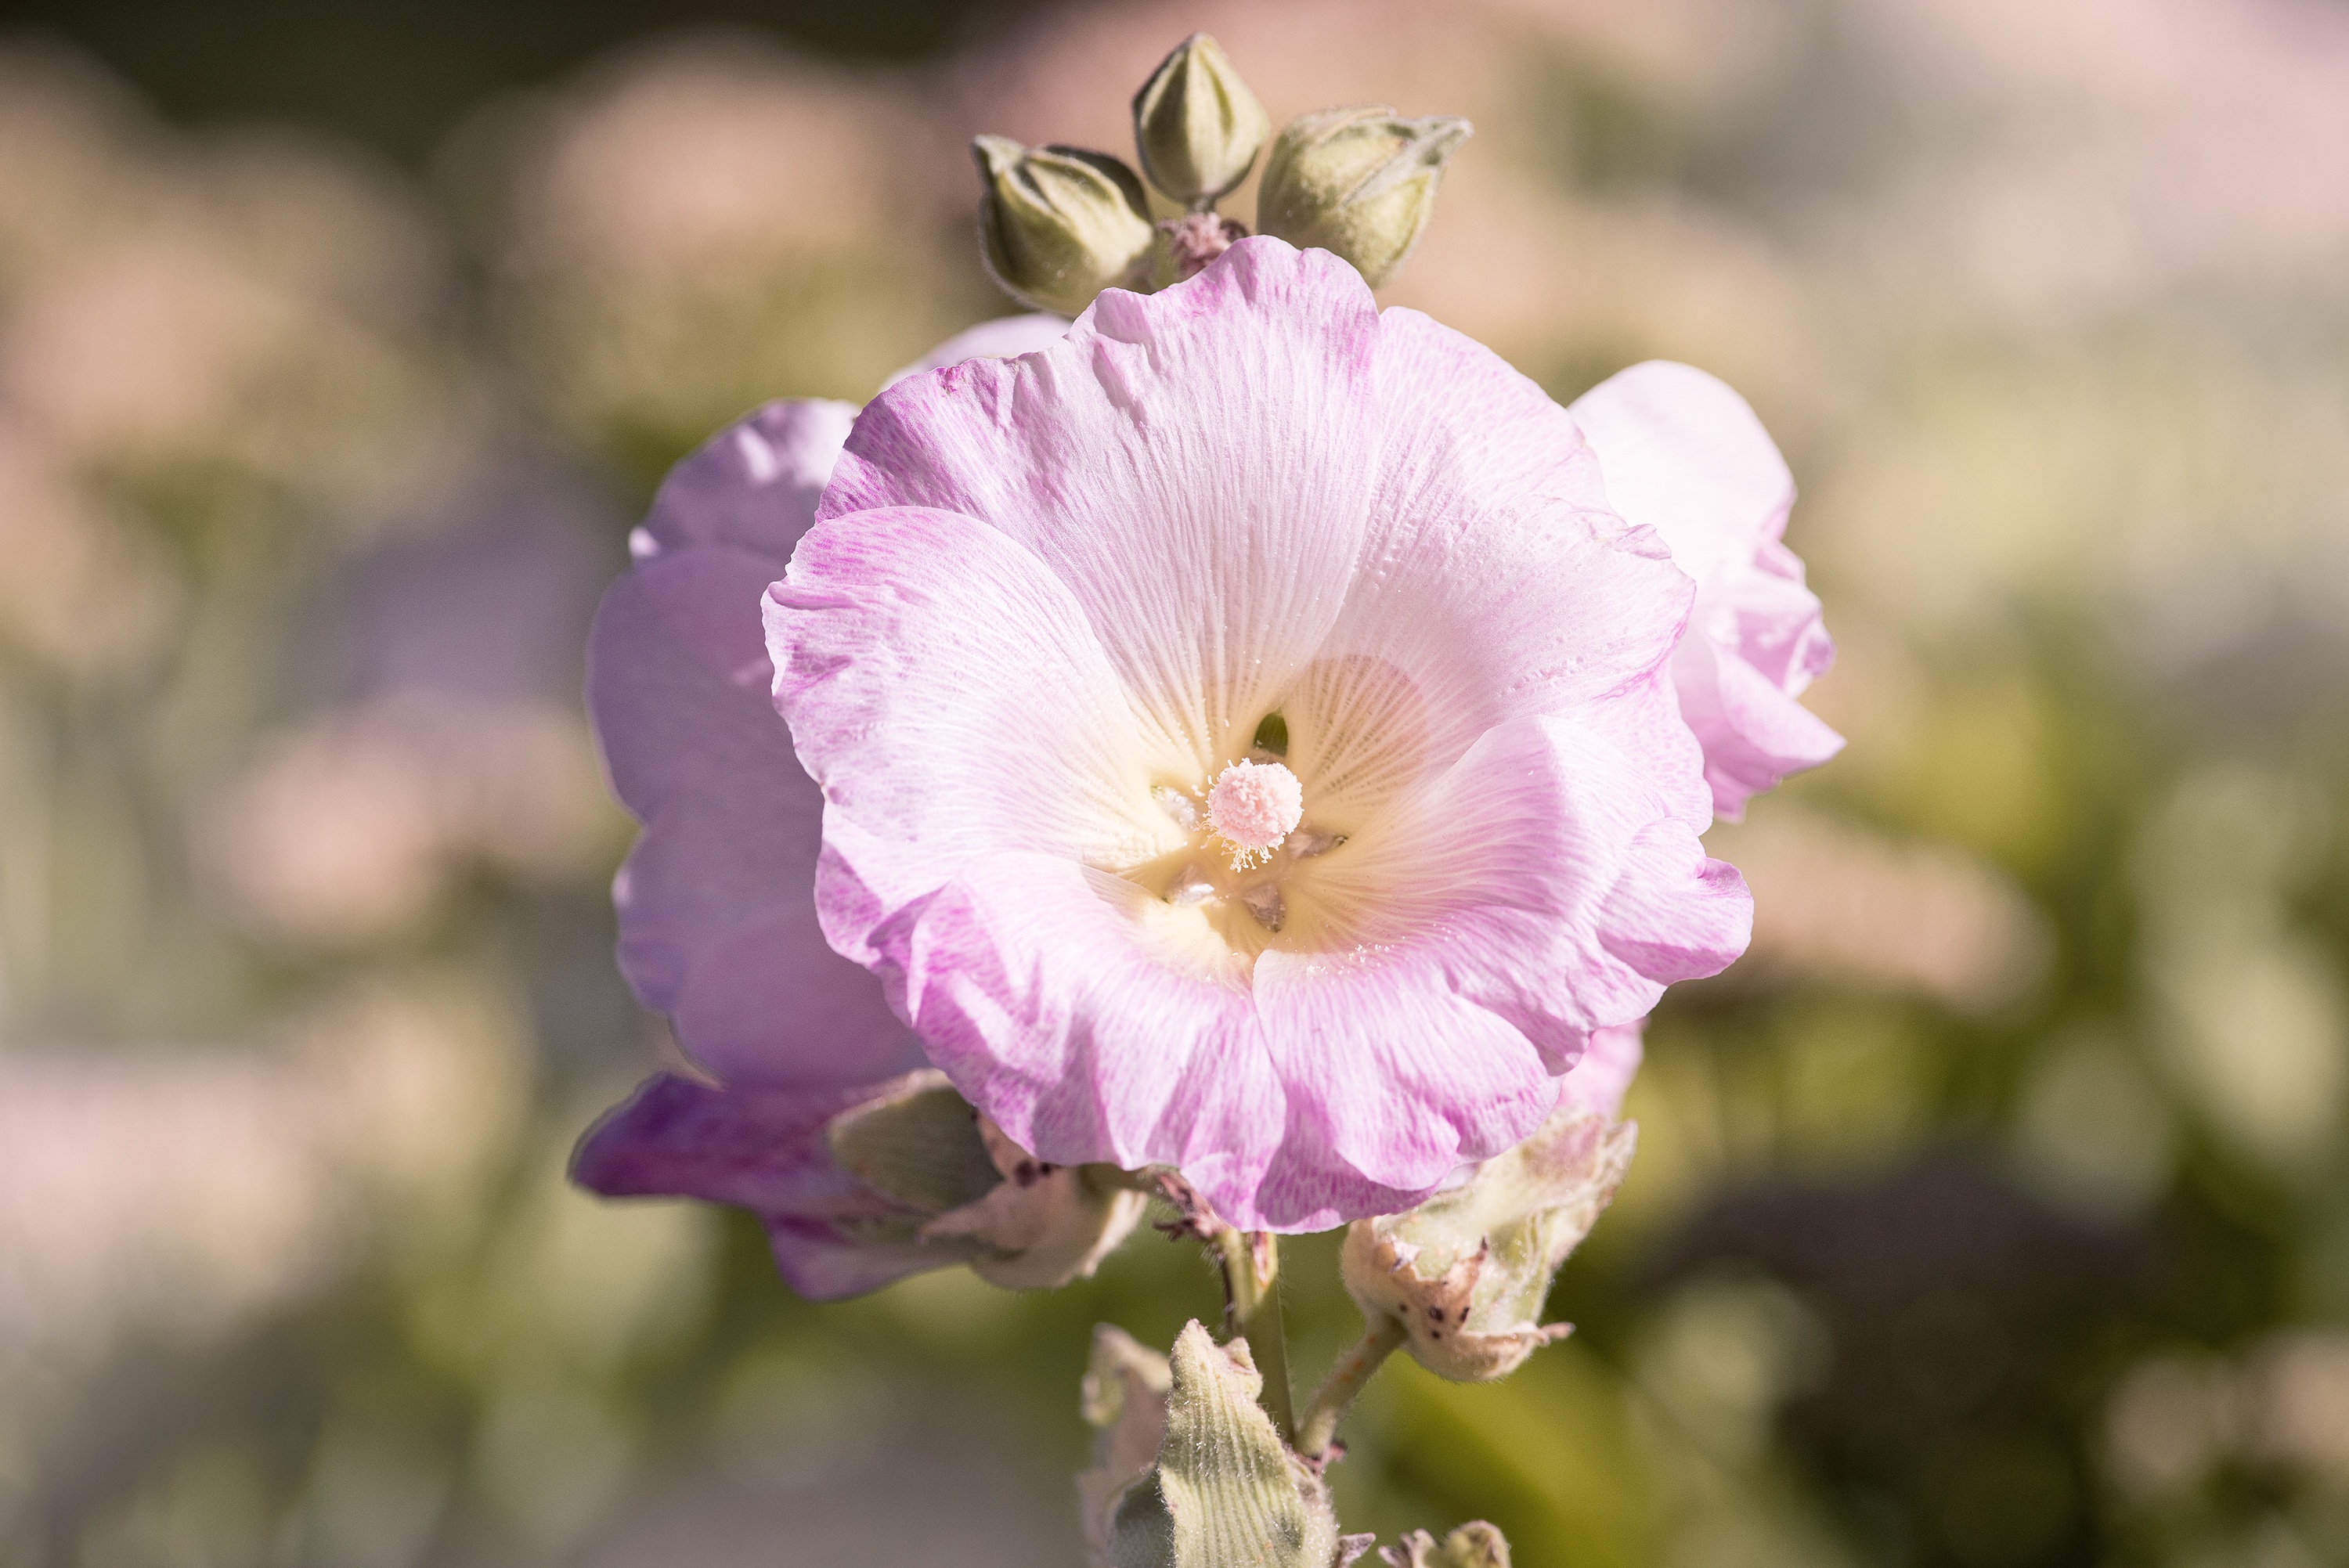
nature, blossom, plant, flower, petal, bloom, summer, botany, garden, pink, close, flora, wildflower, close up, beautiful, flower garden, tender, gorgeous, pink flower, macro photography, garden plant, in the garden, flowering plant, stock rose, pink hollyhock, land plant